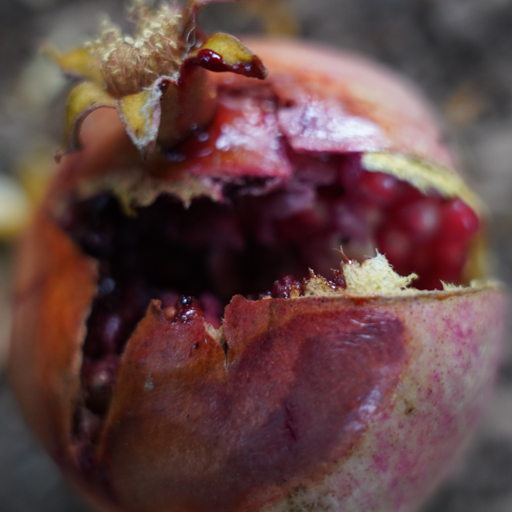
Label: Ectomyelois ceratoniae